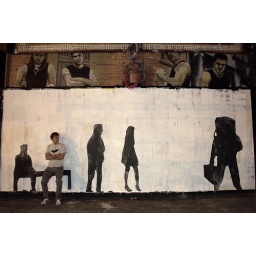
Black paper cutouts over white painted ad board. It was gone within 10 hr. E. Houston/Ave. B